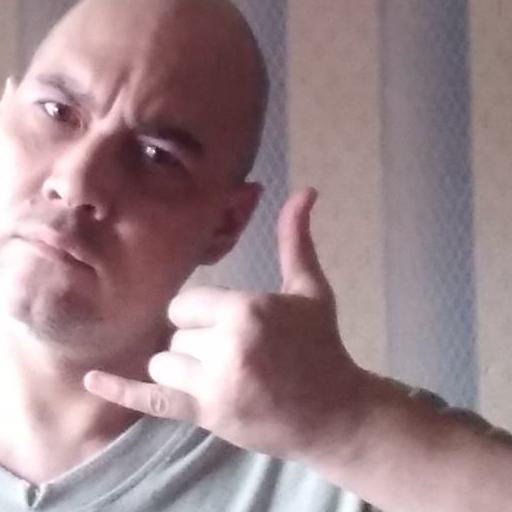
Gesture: call